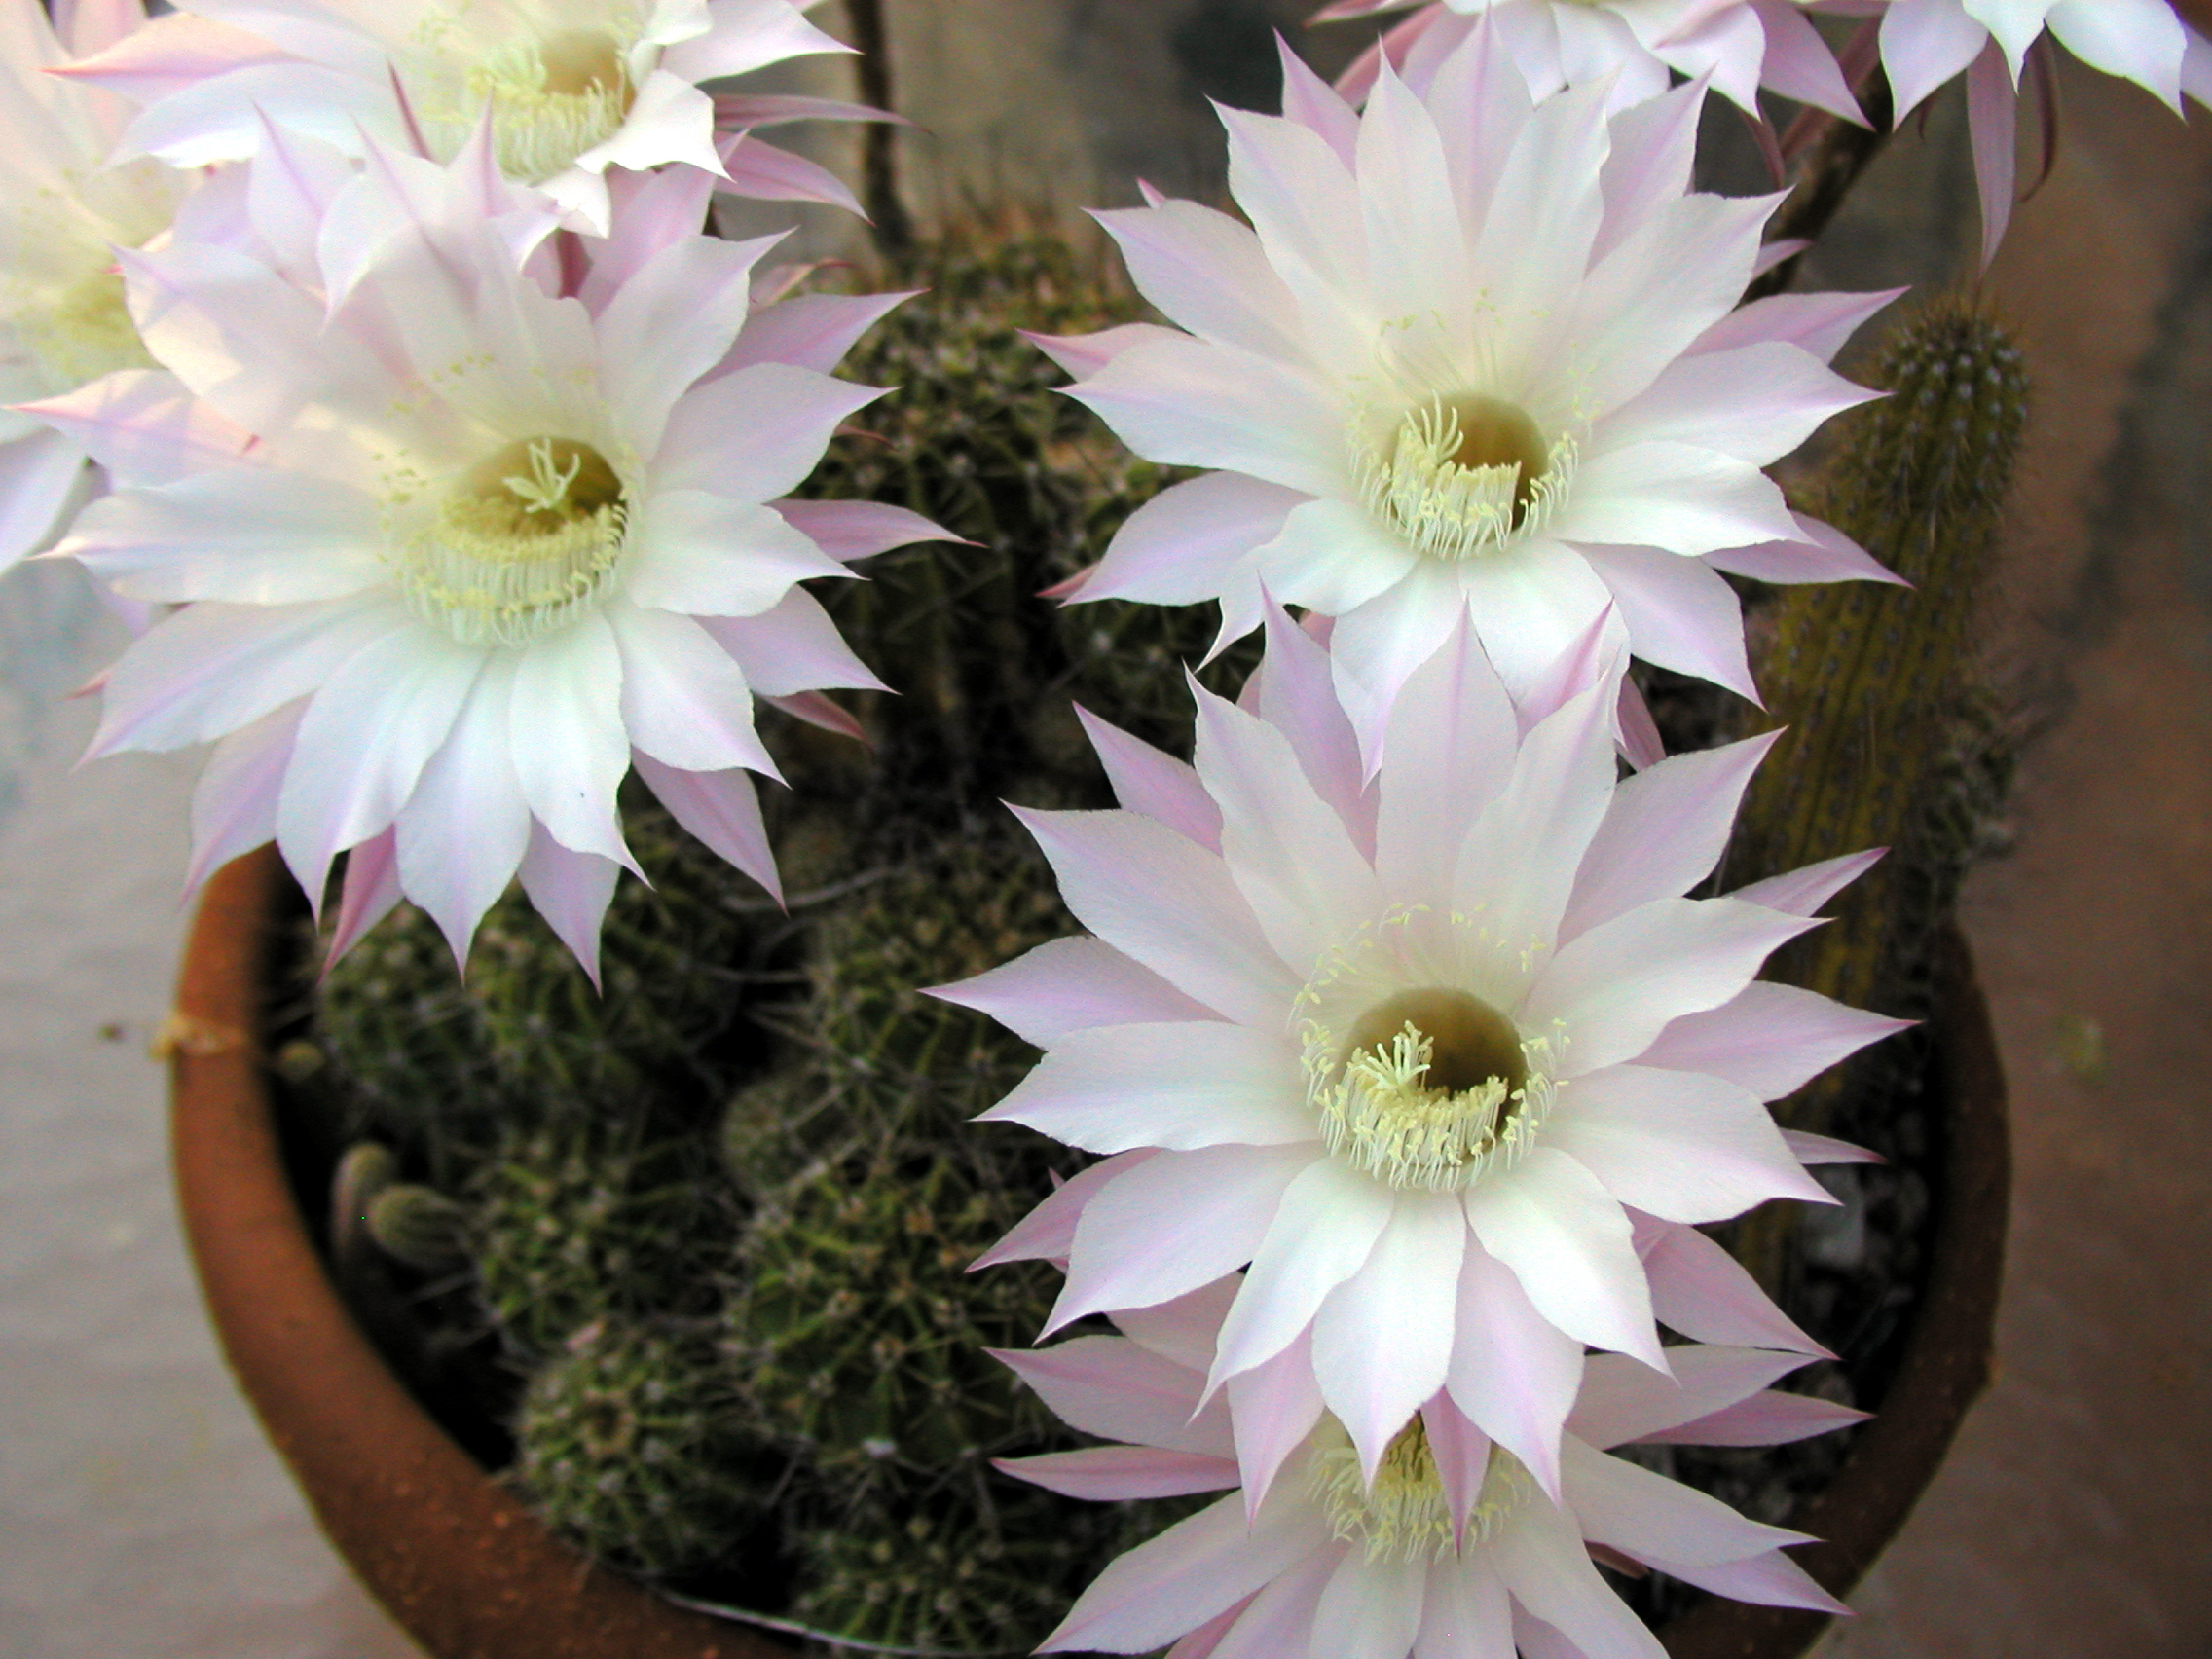
cactus, plant, desert, flower, petal, botany, flora, caryophyllales, flowering plant, epiphyllum, land plant, hedgehog cactus, moonlight cactus, crenate orchid cactus